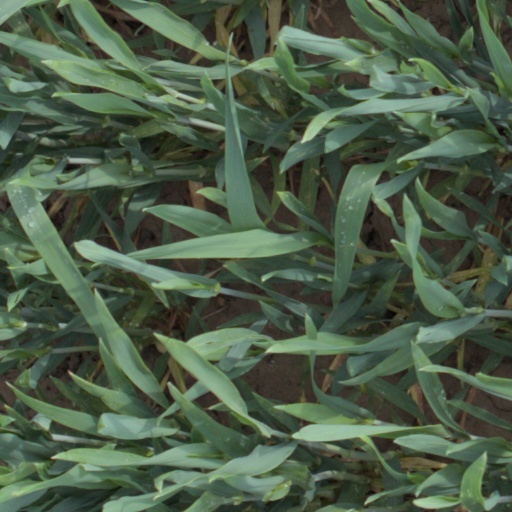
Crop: wheat